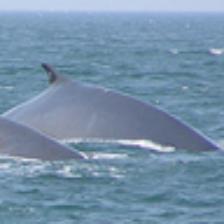
Label: NonHuman